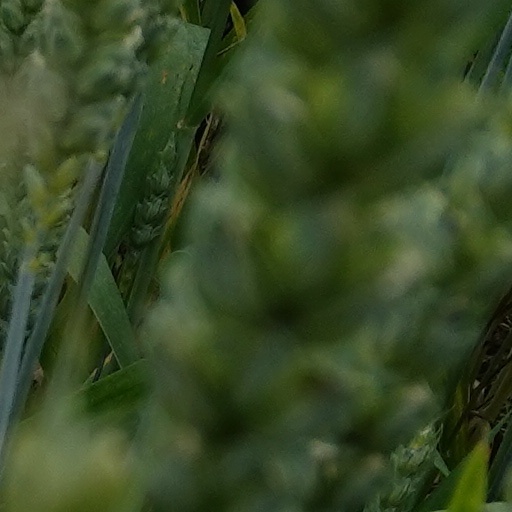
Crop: wheat